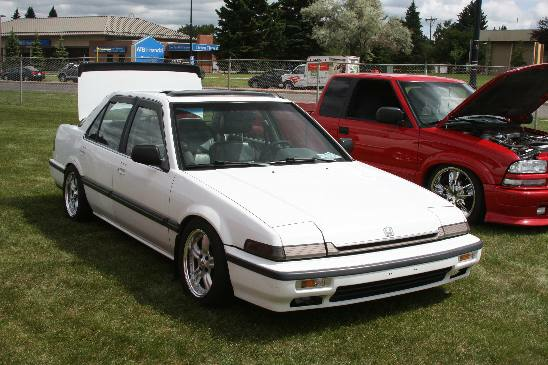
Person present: No